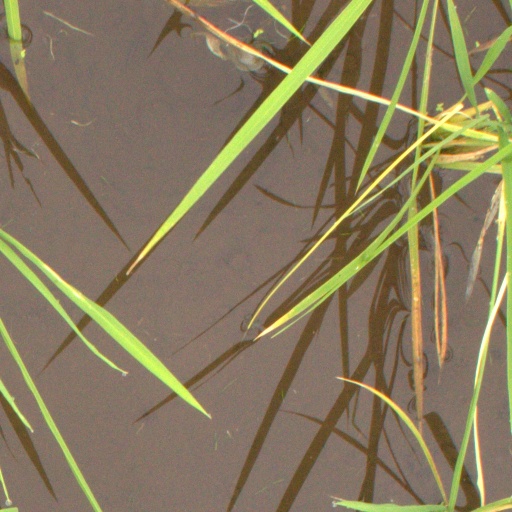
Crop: rice